Theatrical scenery

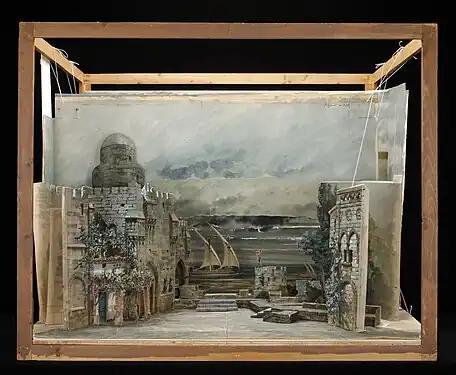
1895 set design model by Marcel Jambon for Act I of Giuseppe Verdi's "Otello" for a production in Paris.

The more modern notion of scenery, which dates back to the 19th century, finds its origins in the dramatic spectacle of "opera buffa", from which the modern opera is descended. Its elaborate settings were appropriated by the 'straight', or dramatic, theatre, through their use in comic operettas, burlesques, pantomimes and the like. As time progressed, stage settings grew more realistic, reaching their peak in the Belasco realism of the 1910-'20s, in which complete diners, with working soda fountains and freshly made food, were recreated onstage. Perhaps as a reaction to such excess and in parallel with trends in the arts and architecture, scenery began a trend towards abstraction, although realistic settings remained in evidence, and are still used today. At the same time, the musical theatre was evolving its own set of scenic traditions, borrowing heavily from the burlesque and vaudeville style, with occasional nods to the trends of the 'straight' theatre. Everything came together in the 1980s and 1990s and, continuing to today, until there is no established style of scenic production and pretty much anything goes. Modern stagecraft has grown so complex as to require the highly specialized skills of hundreds of artists and craftspeople to mount a single production.